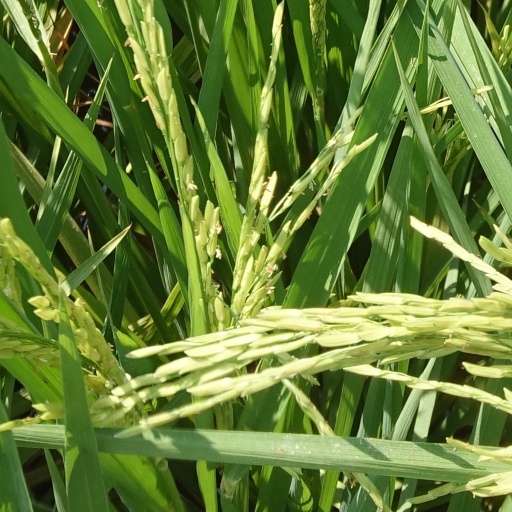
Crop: rice